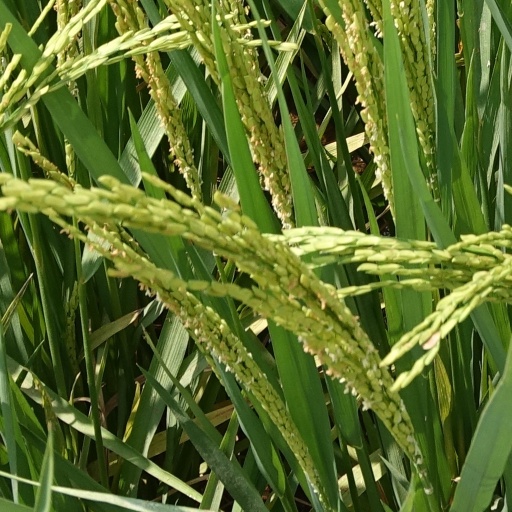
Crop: rice